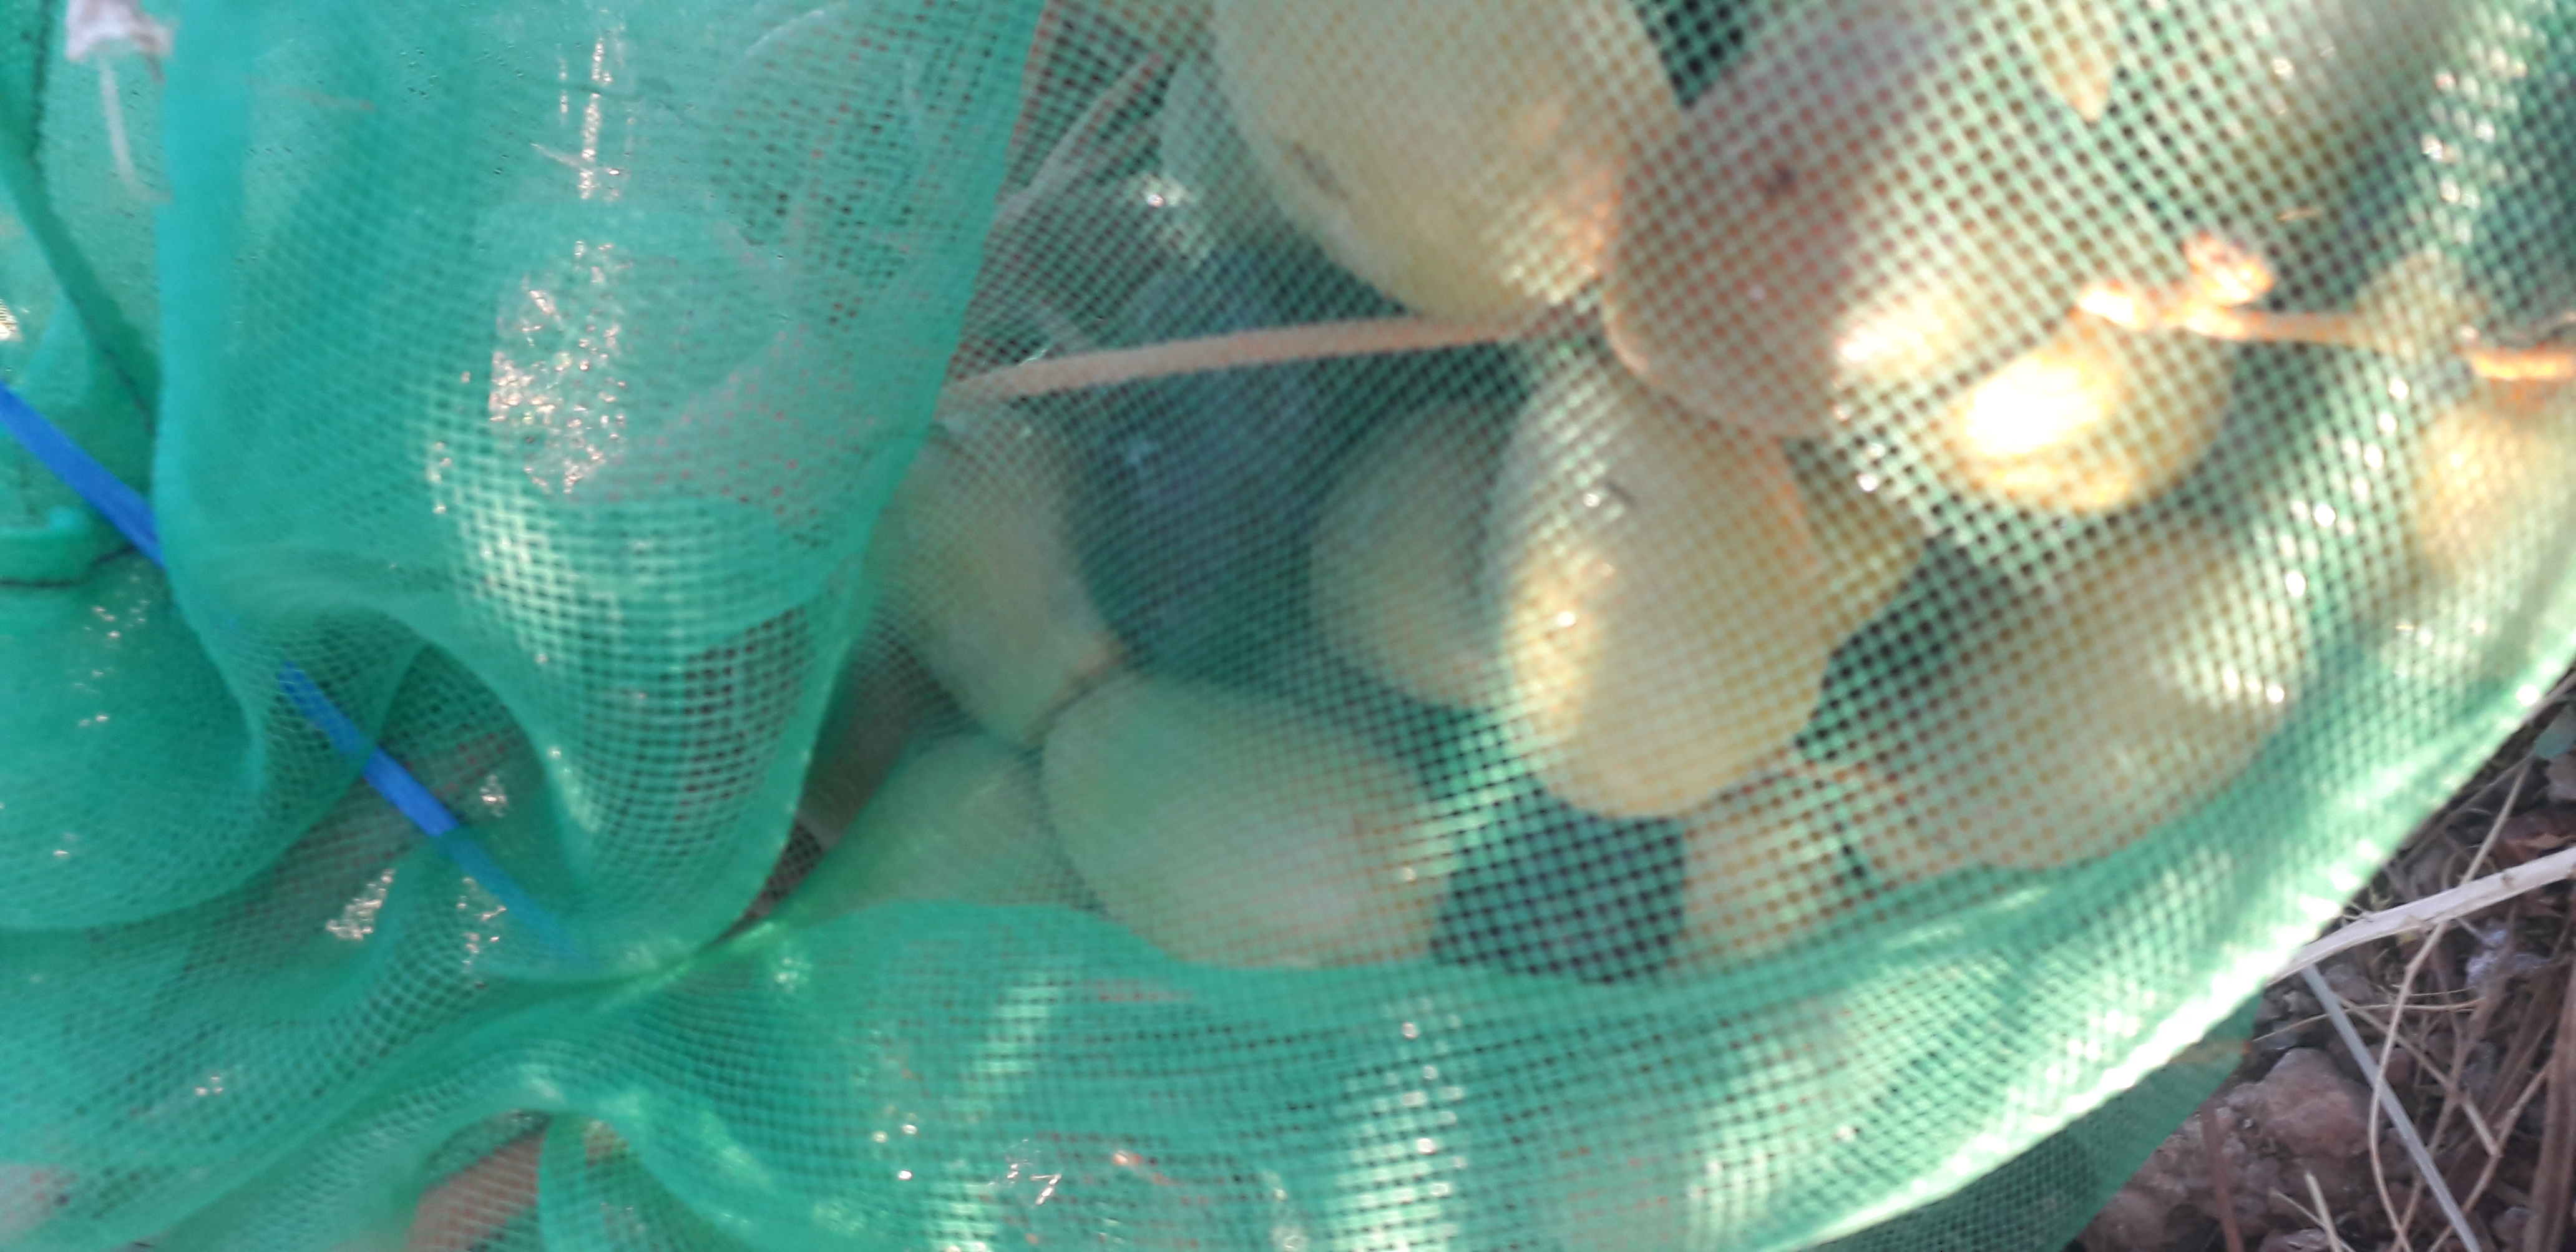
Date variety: Boufagous